La Santé Prison

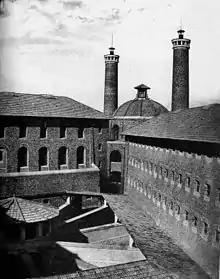
La Santé prison in the 19th century as photographed by Charles Marville

The architect Joseph Auguste Émile Vaudremer built the prison, which was inaugurated on 20 August 1867.